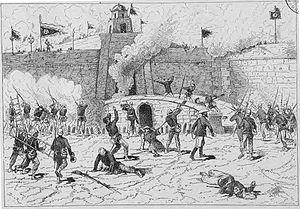
Le commandant Rivière entre dans Nam-Dinh.
Henri Laurent Rivière, né à Paris le 12 juillet 1827 et mort à Hanoï le 19 mai 1883, est un officier de marine et homme de lettres français, héros de la conquête du Tonkin, lors de la guerre franco-chinoise.
L'expédition du Tonkin est une suite d'opérations militaires françaises opérées sous la Troisième République, afin de poursuivre l'expansion coloniale en Asie du Sud-Est et de mettre un terme aux attaques chinoises ; elle constitue un élément du conflit avec la Chine.